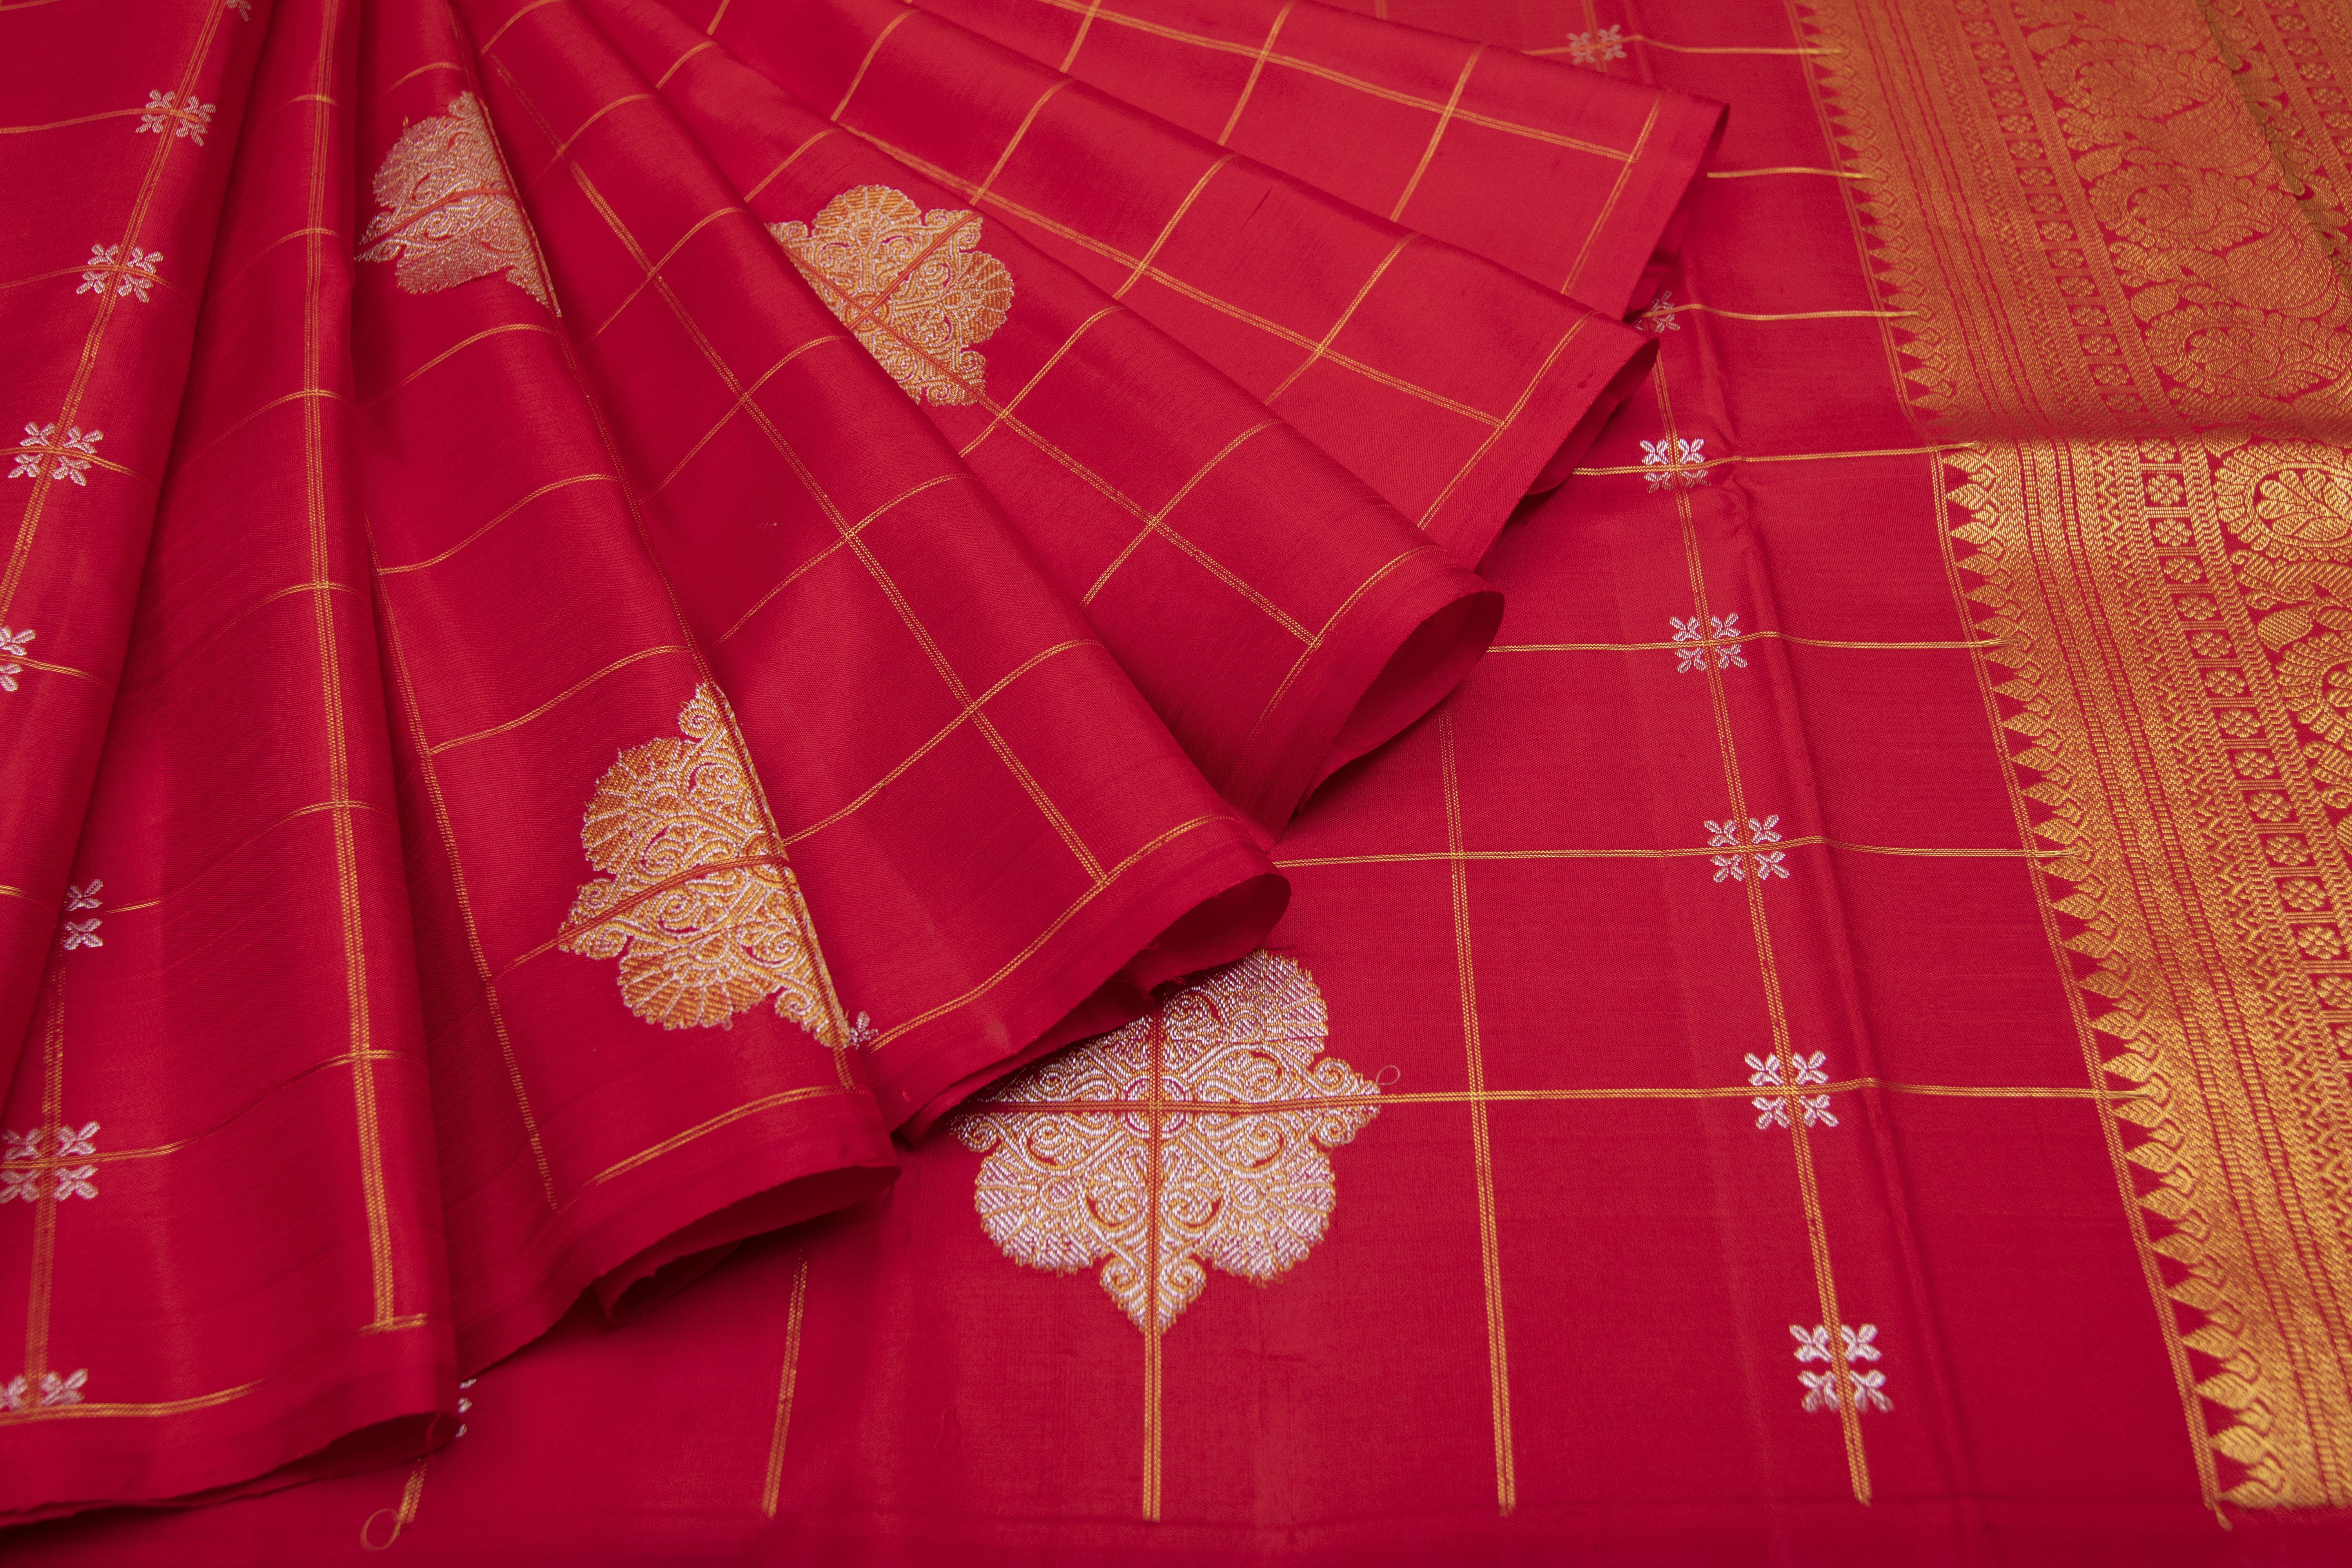
wedding, wear, red, tablecloth, maroon, textile, magenta, peach, silk, sari, pattern, linens, embroidery, rectangle, motif